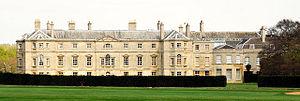
Milton Hall, près de Peterborough, est la plus grande maison privée du Cambridgeshire, en Angleterre. Dans le cadre du Soke of Peterborough, elle faisait autrefois partie du Northamptonshire. Elle date de 1594 et est la demeure historique de la famille Fitzwilliam. Elles est situé dans un vaste parc dans lequel subsistent des chênes originaux, appartenant à un ancien parc à cerfs Tudor. La maison est un bâtiment classé Grade I ; Le jardin est classé Grade II *.